HMS London (1766)

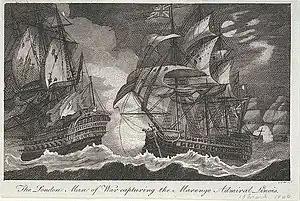
The capture of the French ship "Marengo" by HMS "London" on 13 March 1806

At the action of 13 March 1806, "London" captured the French ship of the line "Marengo". In 1807, she helped escort the Portuguese royal family in its flight from Portugal to Brazil.